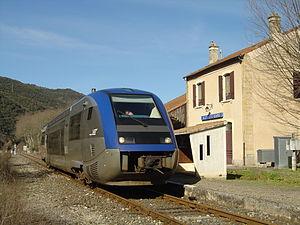
Gare d&#39
La gare d'Alet-les-Bains est une gare ferroviaire française de la ligne de Carcassonne à Rivesaltes, située sur le territoire de la commune d'Alet-les-Bains, dans le département de l'Aude en région Occitanie.
La liste des gares de l'Aude, est une liste des gares ferroviaires, haltes ou arrêts, situées dans le département de l'Aude, en région Occitanie.